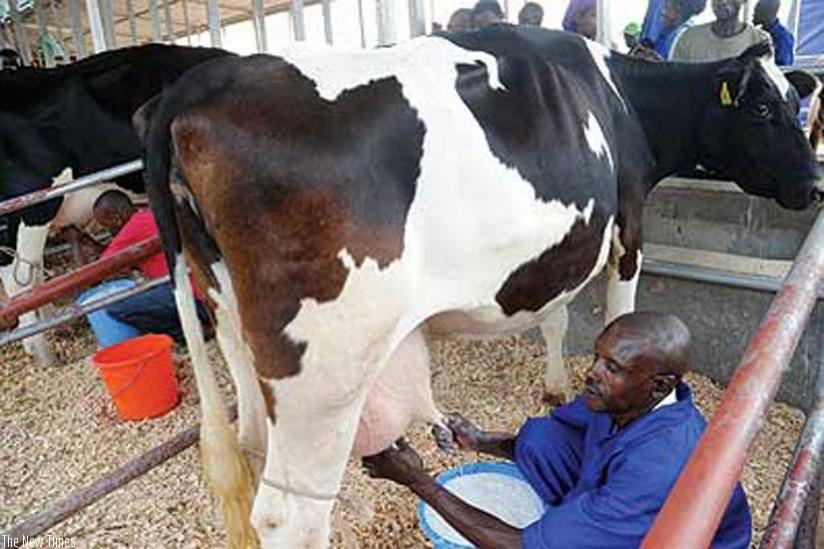

Wakulima hawa wawili wanawakamua ng’ombe ambao wamewafunga miguuni. Mkulima mmoja ambaye amevaa nguo ya samawati anakamua huku maziwa akiyaelekeza kwenye ndoo ya samawati pia. Mwingine aliyevaa shati jekundu pia anafanya ivo ivo.